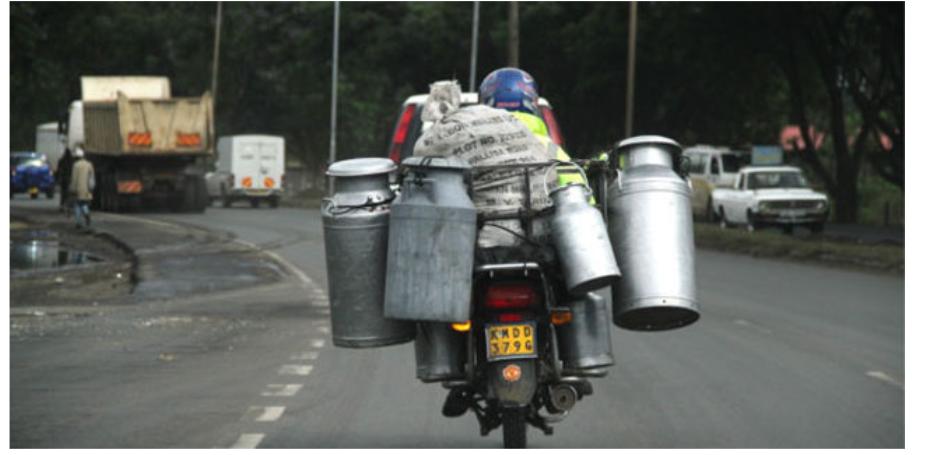
Magari mengi yanaonekana barabarani ikiwemo lori na magari mengine madogo. Karibu kuna pikipiki ambayo imebeba mitungi ya kubebea maziwa. Kando kuna watu mnaotembea kando ya barabara.